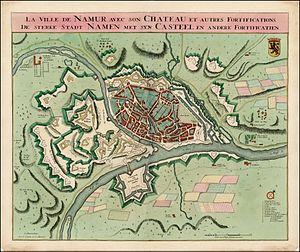
Le siège de Namur est un épisode de la guerre de Succession d'Autriche qui a eu lieu du 6 au 30 septembre 1746.